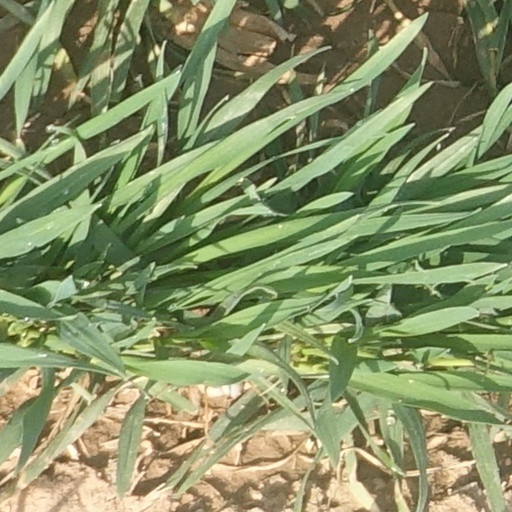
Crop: wheat